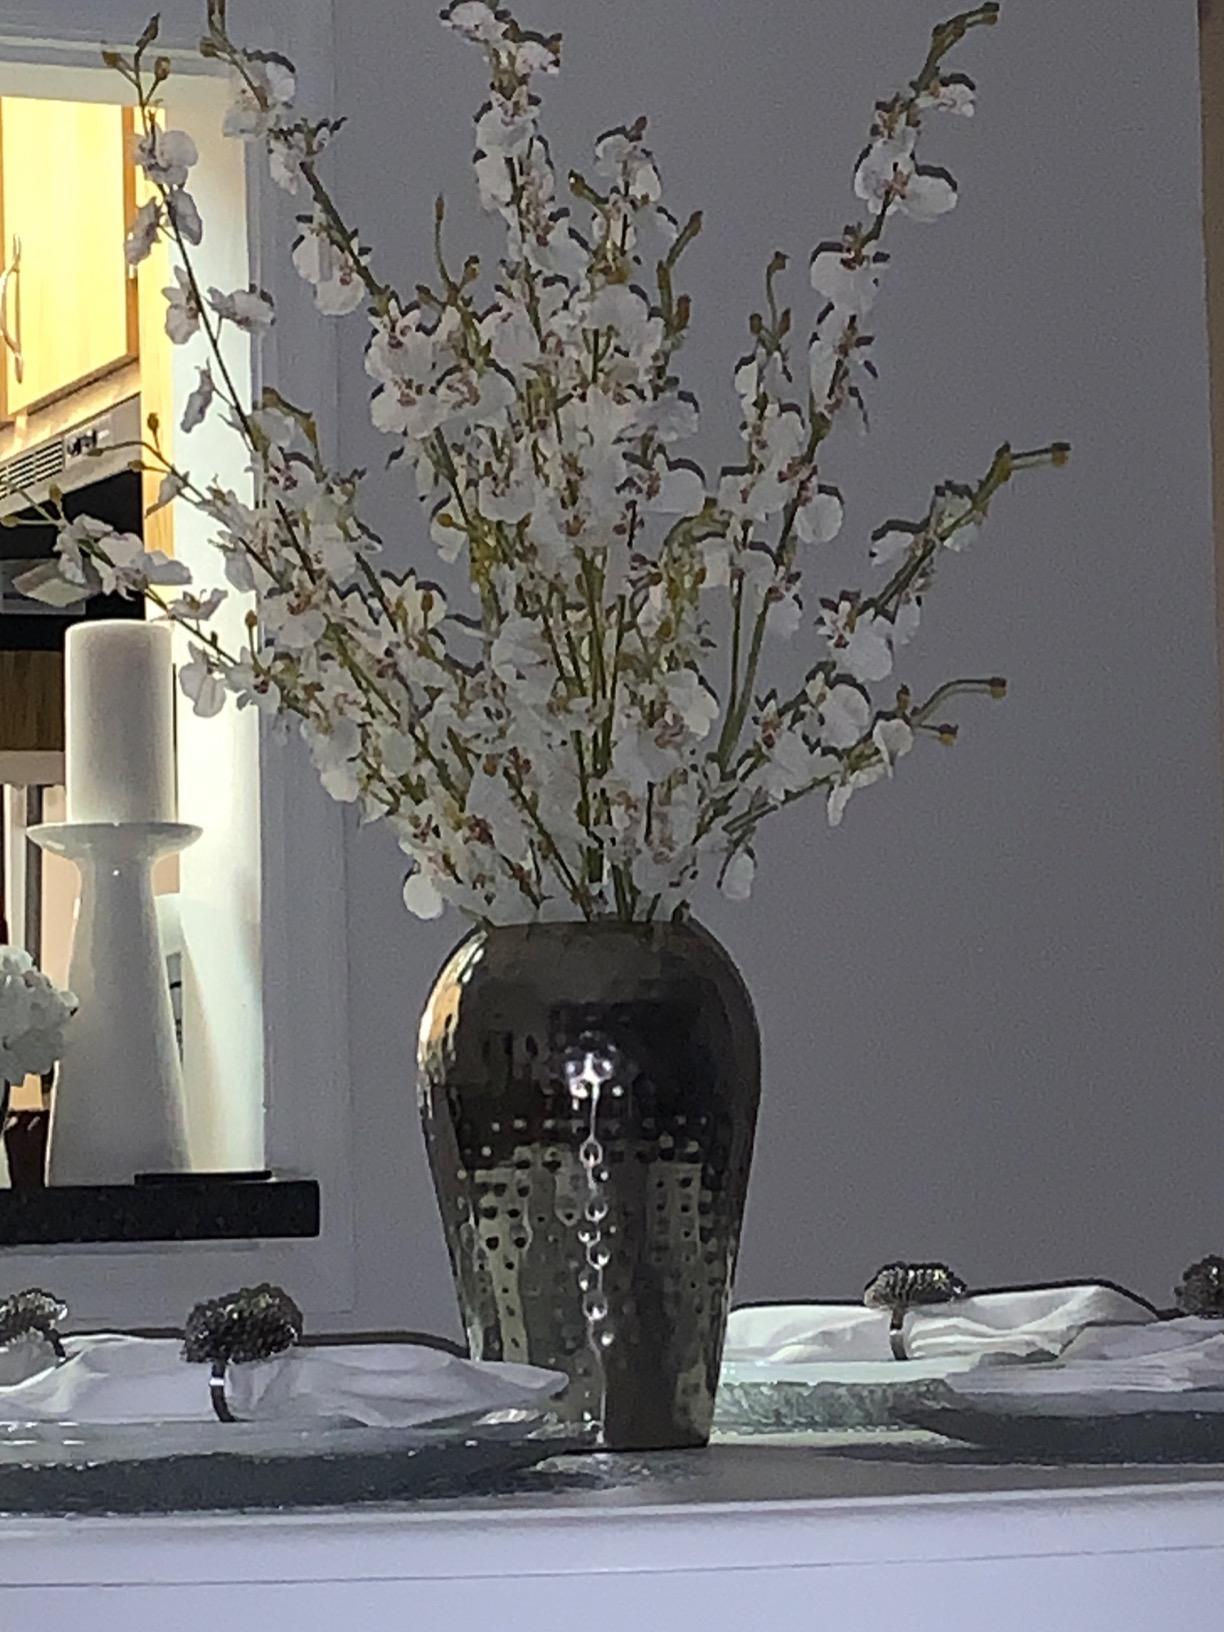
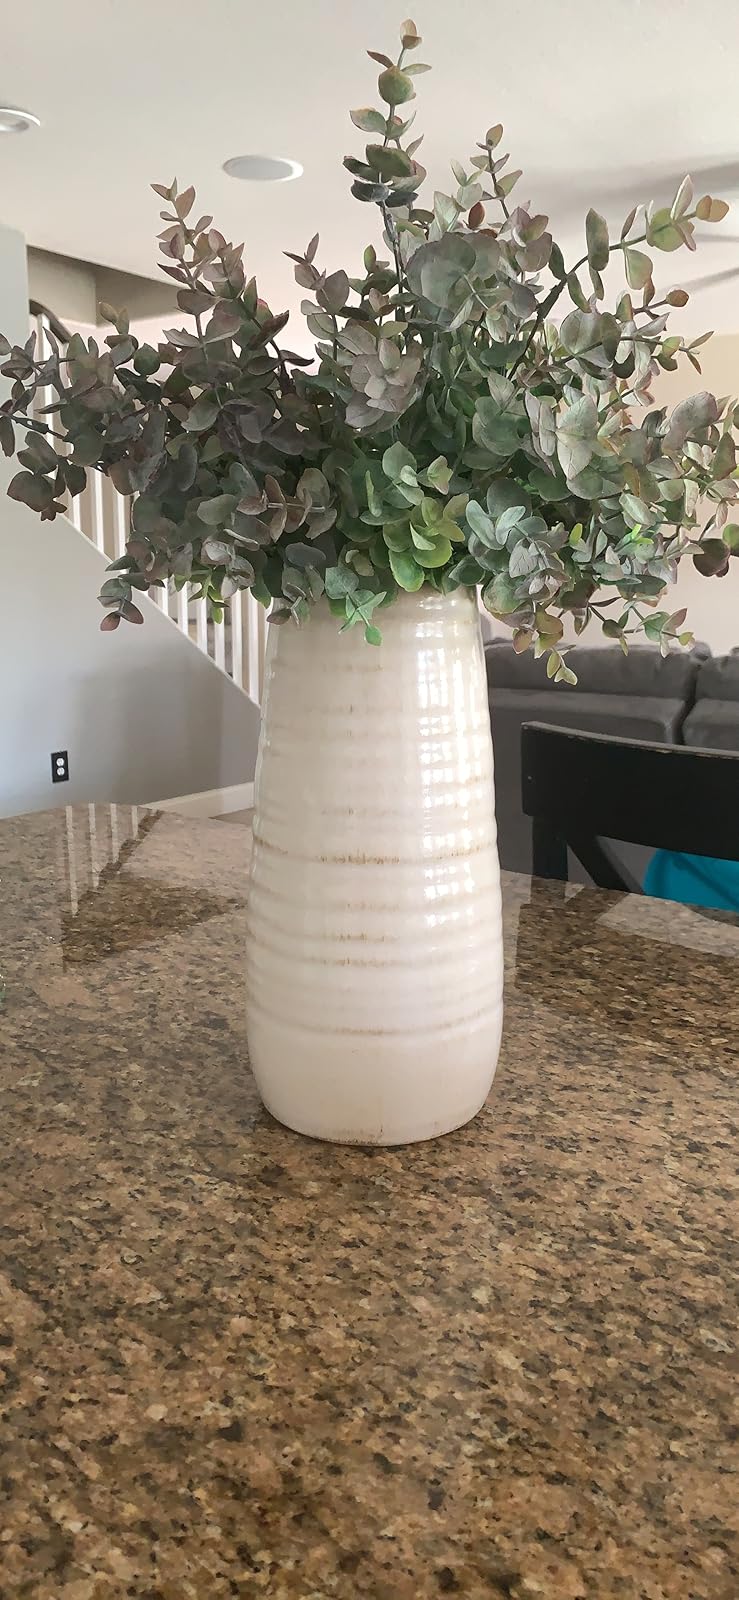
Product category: vase
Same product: no